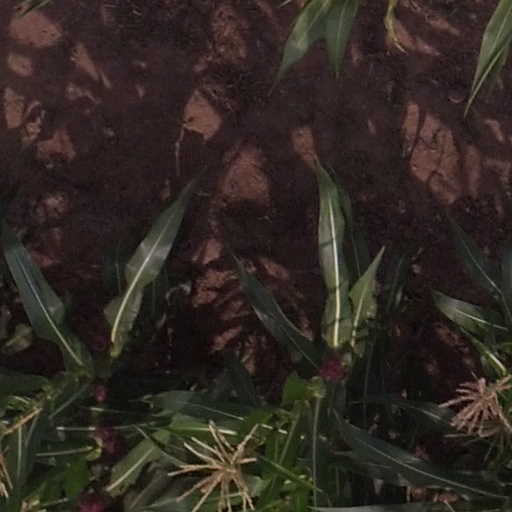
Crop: maize; corn